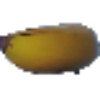
Label: Banana 1